Brendan Morrison

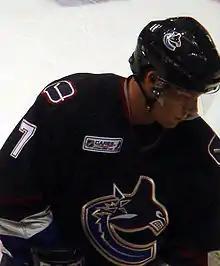
Morrison in 2005 with Vancouver

In lieu of the 2004–05 NHL lockout, Morrison went overseas to play in the Swedish Elite League, signing with Linköpings HC on September 15, 2004. With 44 points (16 goals and 29 assists) over 45 games, he ranked second in team scoring (behind Kristian Huselius) and sixth in League scoring. After finishing with the second-best regular season in the SEL, Linköping was eliminated in the first round by Södertälje SK.